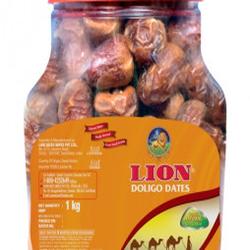
Label: Dates